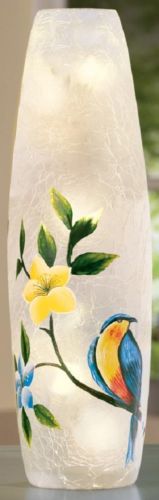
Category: lamp